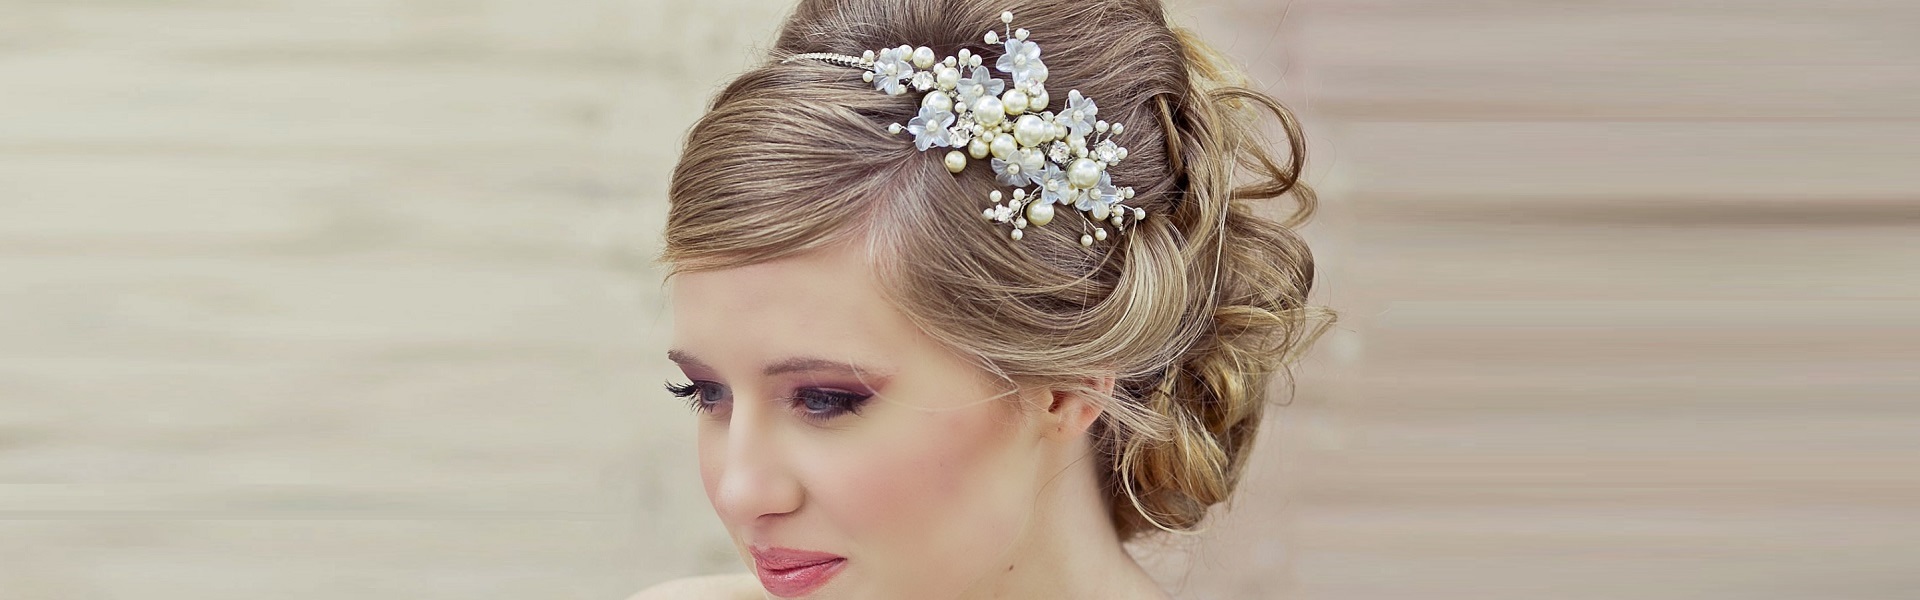
woman, hair, clothing, wedding dress, bride, hairstyle, long hair, jewellery, women, gown, veil, weddings, brides, bridal veil, fashion accessory, headpiece, bridal clothing, bridal accessory, hair accessory